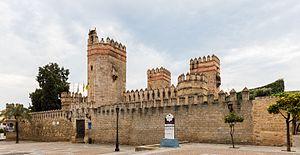
Le château de San Marcos est un château médiéval situé à El Puerto de Santa María, dans la communauté autonome d'Andalousie en Espagne. Il a été construit sur les fondations d'une ancienne mosquée sous le règne d'Alphonse X de Castille au XIIIᵉ siècle.